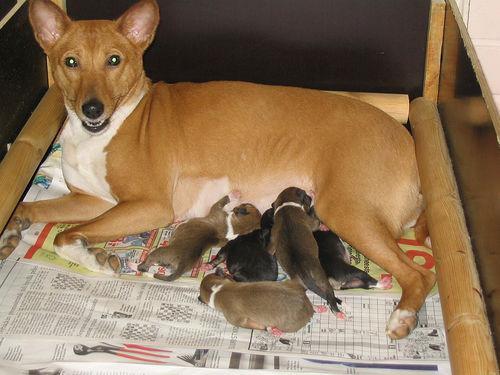
basenji